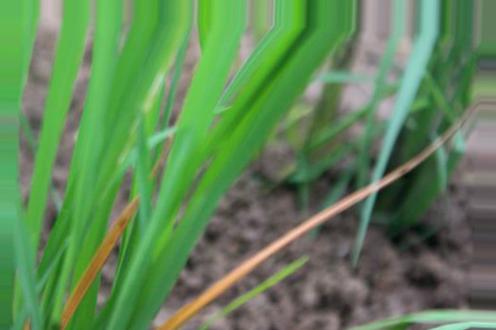
Nhãn: Tungro virus